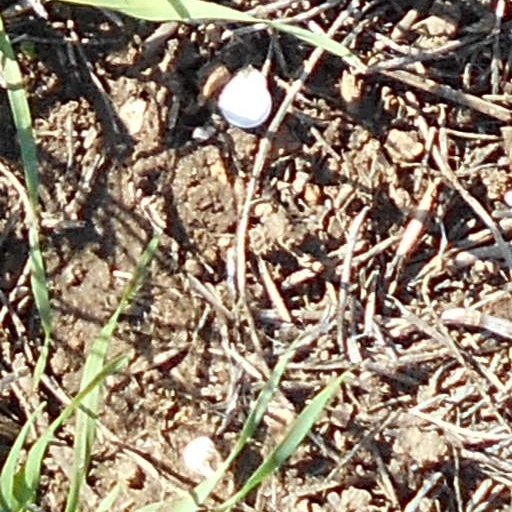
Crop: wheat